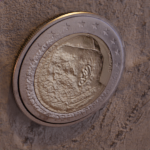
Coin value: 2euro
Country: va
Edition: 2002